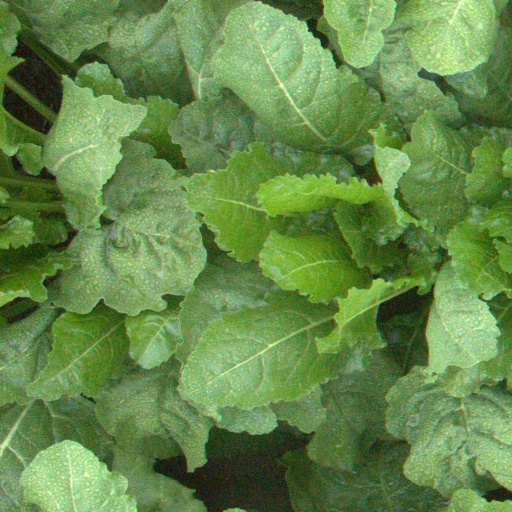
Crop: sugar beet